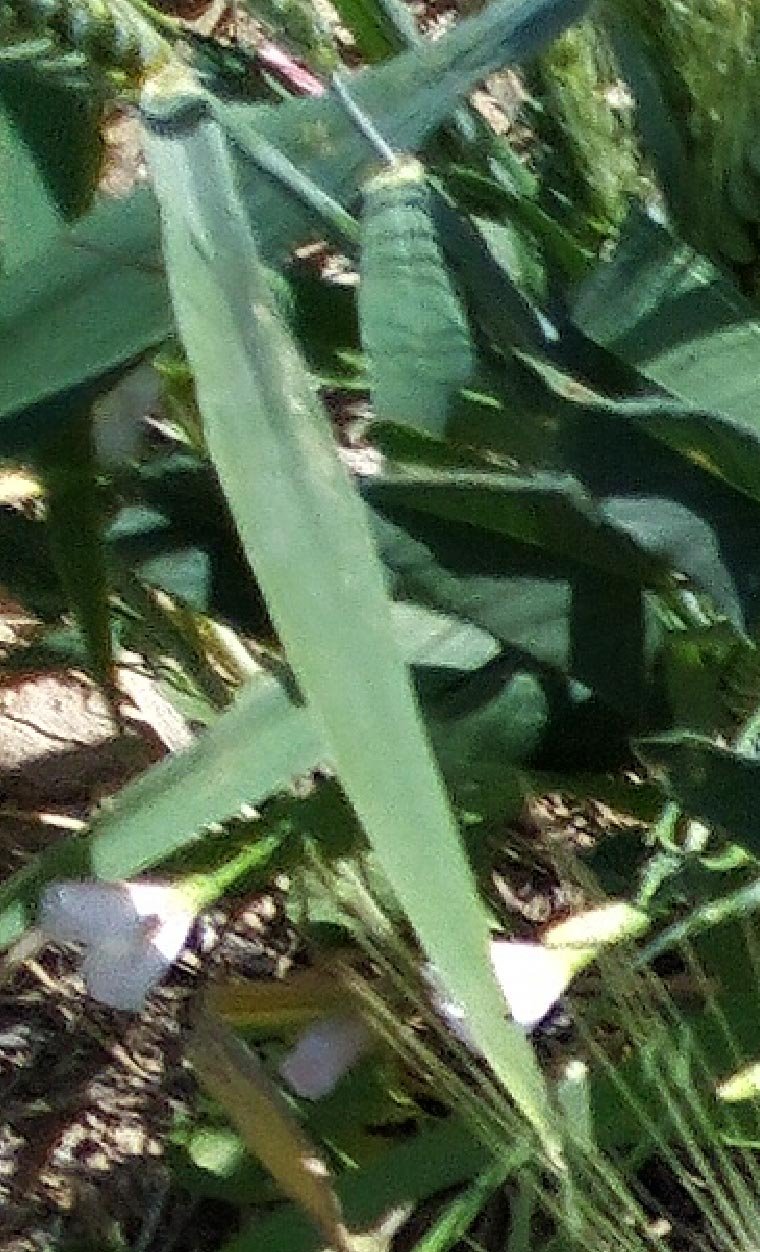
Label: Wheat___Healthy